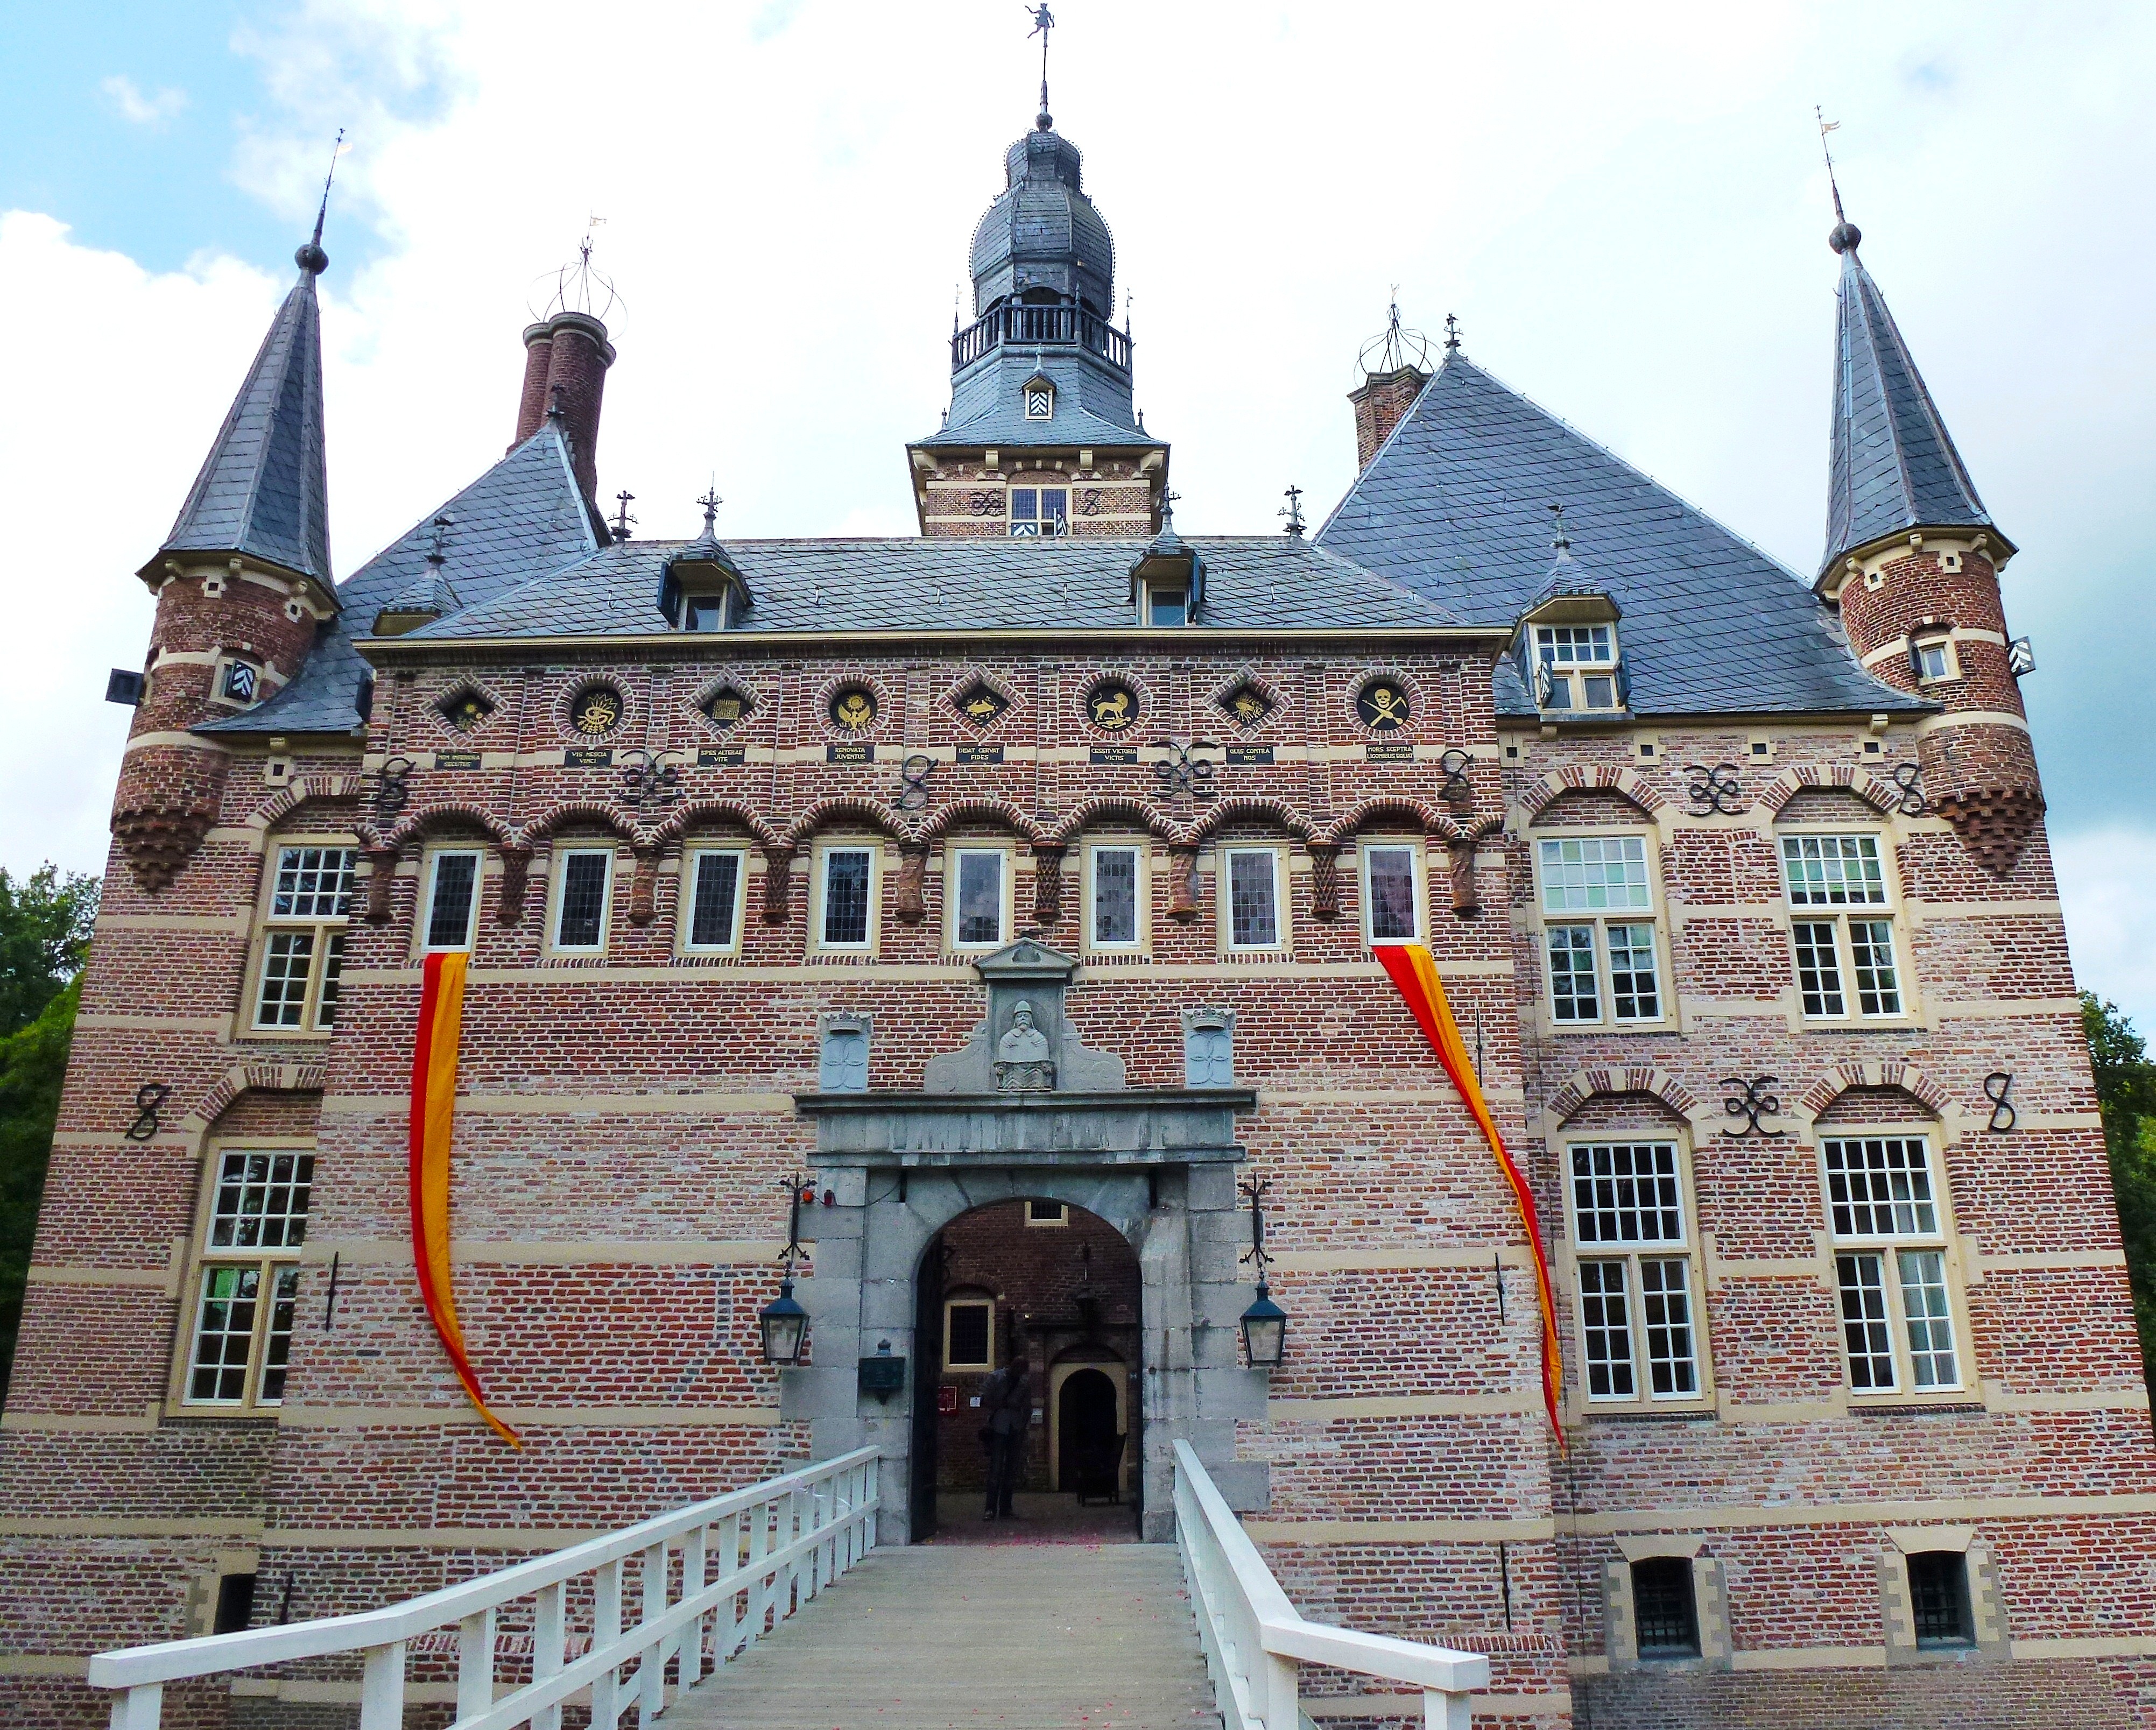
architecture, sky, town, building, chateau, palace, old, summer, spring, tower, scenic, castle, landmark, facade, tourism, place of worship, outside, netherlands, clouds, buildings, monastery, historical, tours, unesco world heritage site, historic site